Fritz Pfeffer

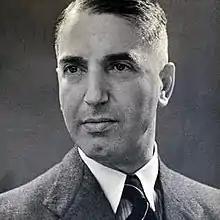

Friedrich "Fritz" Pfeffer (30 April 1889 – 20 December 1944) was a German dentist and Jewish refugee who hid with Anne Frank and her family and the Van Pels family during the Nazi occupation of the Netherlands. He perished in the Neuengamme concentration camp in Northern Germany. Pfeffer was given the pseudonym Albert Dussel in Frank's diary, and remains known as such in many editions and adaptations of the publication.